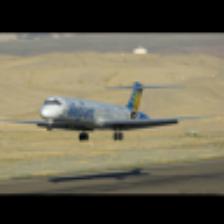
Label: NonHuman